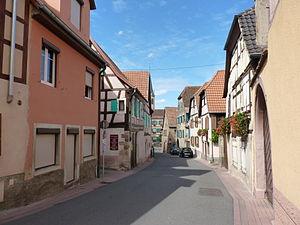
Ruelle avec ses maisons à colombages
Bœrsch est une commune française située dans le département du Bas-Rhin, en région Grand Est.